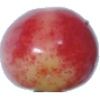
Label: cherry_rainier